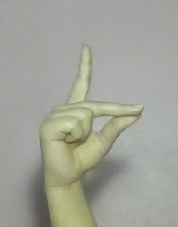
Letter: ta